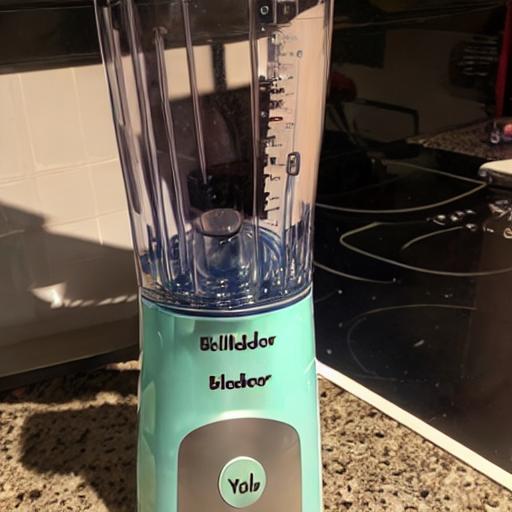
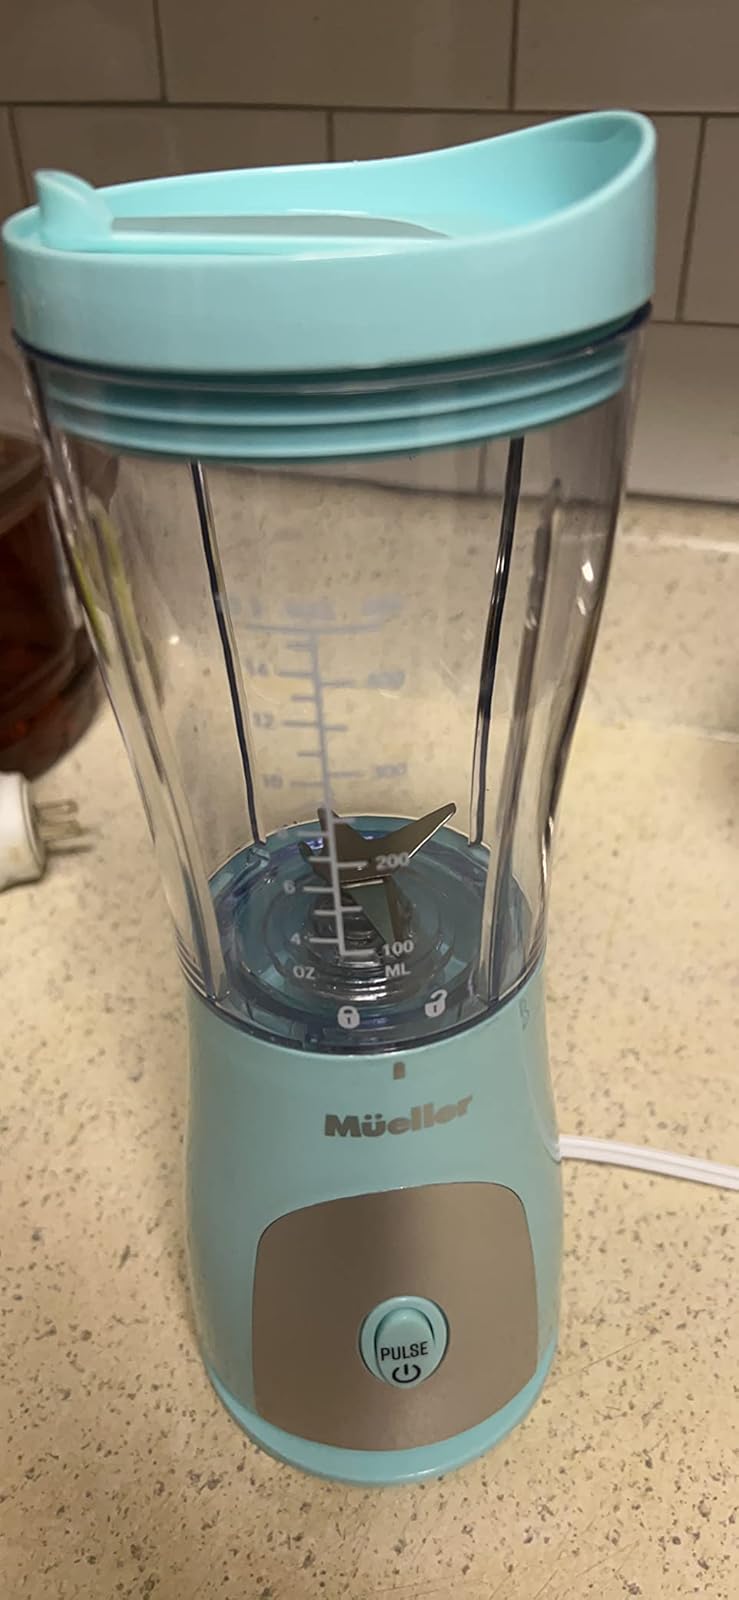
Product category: items_blender
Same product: no